Edoardo Luperi

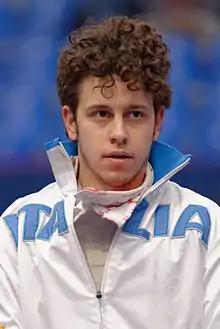

Edoardo Luperi (born 11 September 1993) is an Italian foil fencer, bronze medallist at the 2015 European Championships and Italian champion in 2011 and 2012.